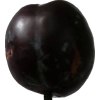
Label: plum